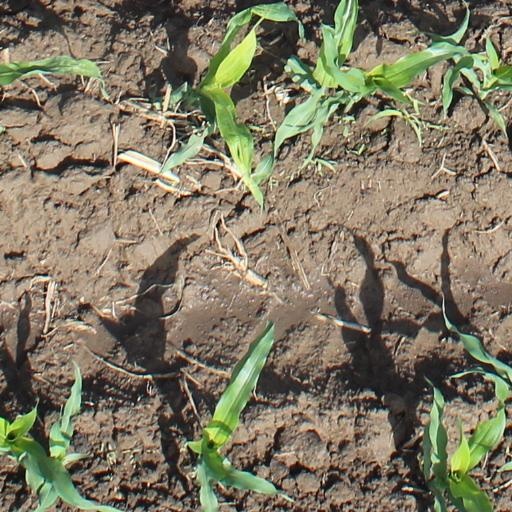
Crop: maize; corn